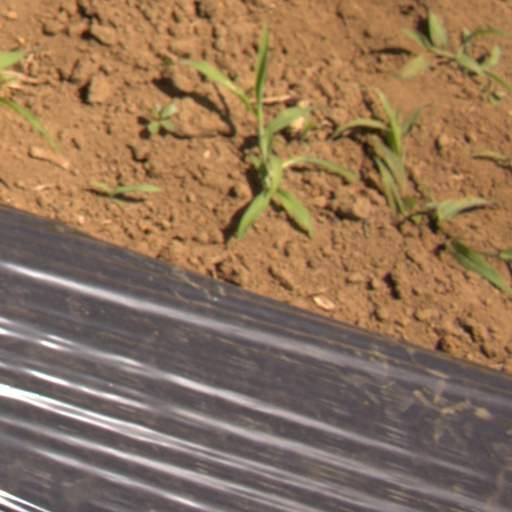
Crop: Jerusalem artichoke